Ohio State Route 53

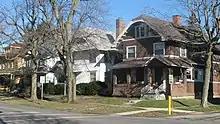
Houses lining the highway in Kenton.

State Route 53 is a north–south state highway in the U.S. state of Ohio (physically northeast-southwest). Its southern terminus is at the beginning of the U.S. 68/S.R. 67 concurrency in Kenton, Ohio, and its northern terminus is on Catawba Island in Ottawa County, north of Port Clinton.